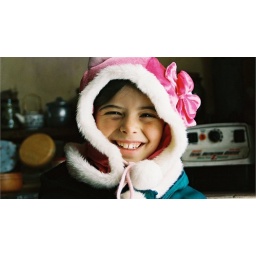
djb in hot pink hat